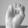
ASL letter: E